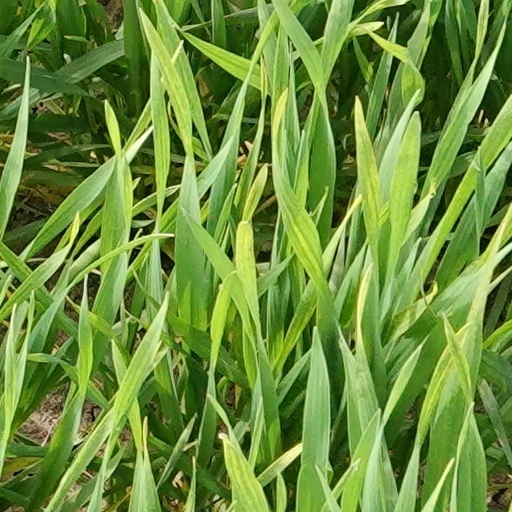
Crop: wheat